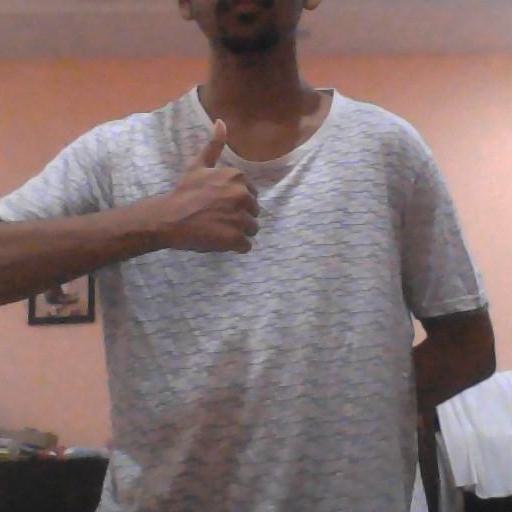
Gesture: like